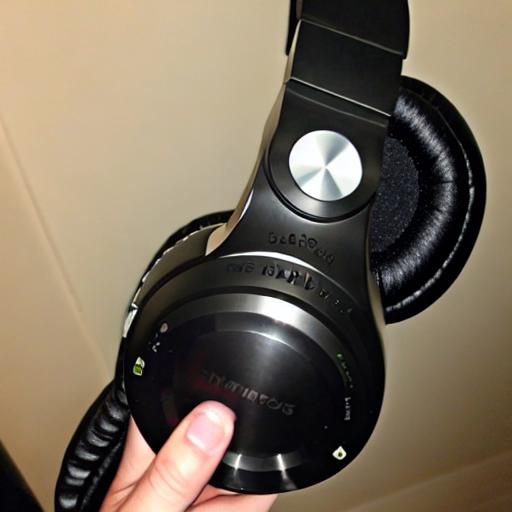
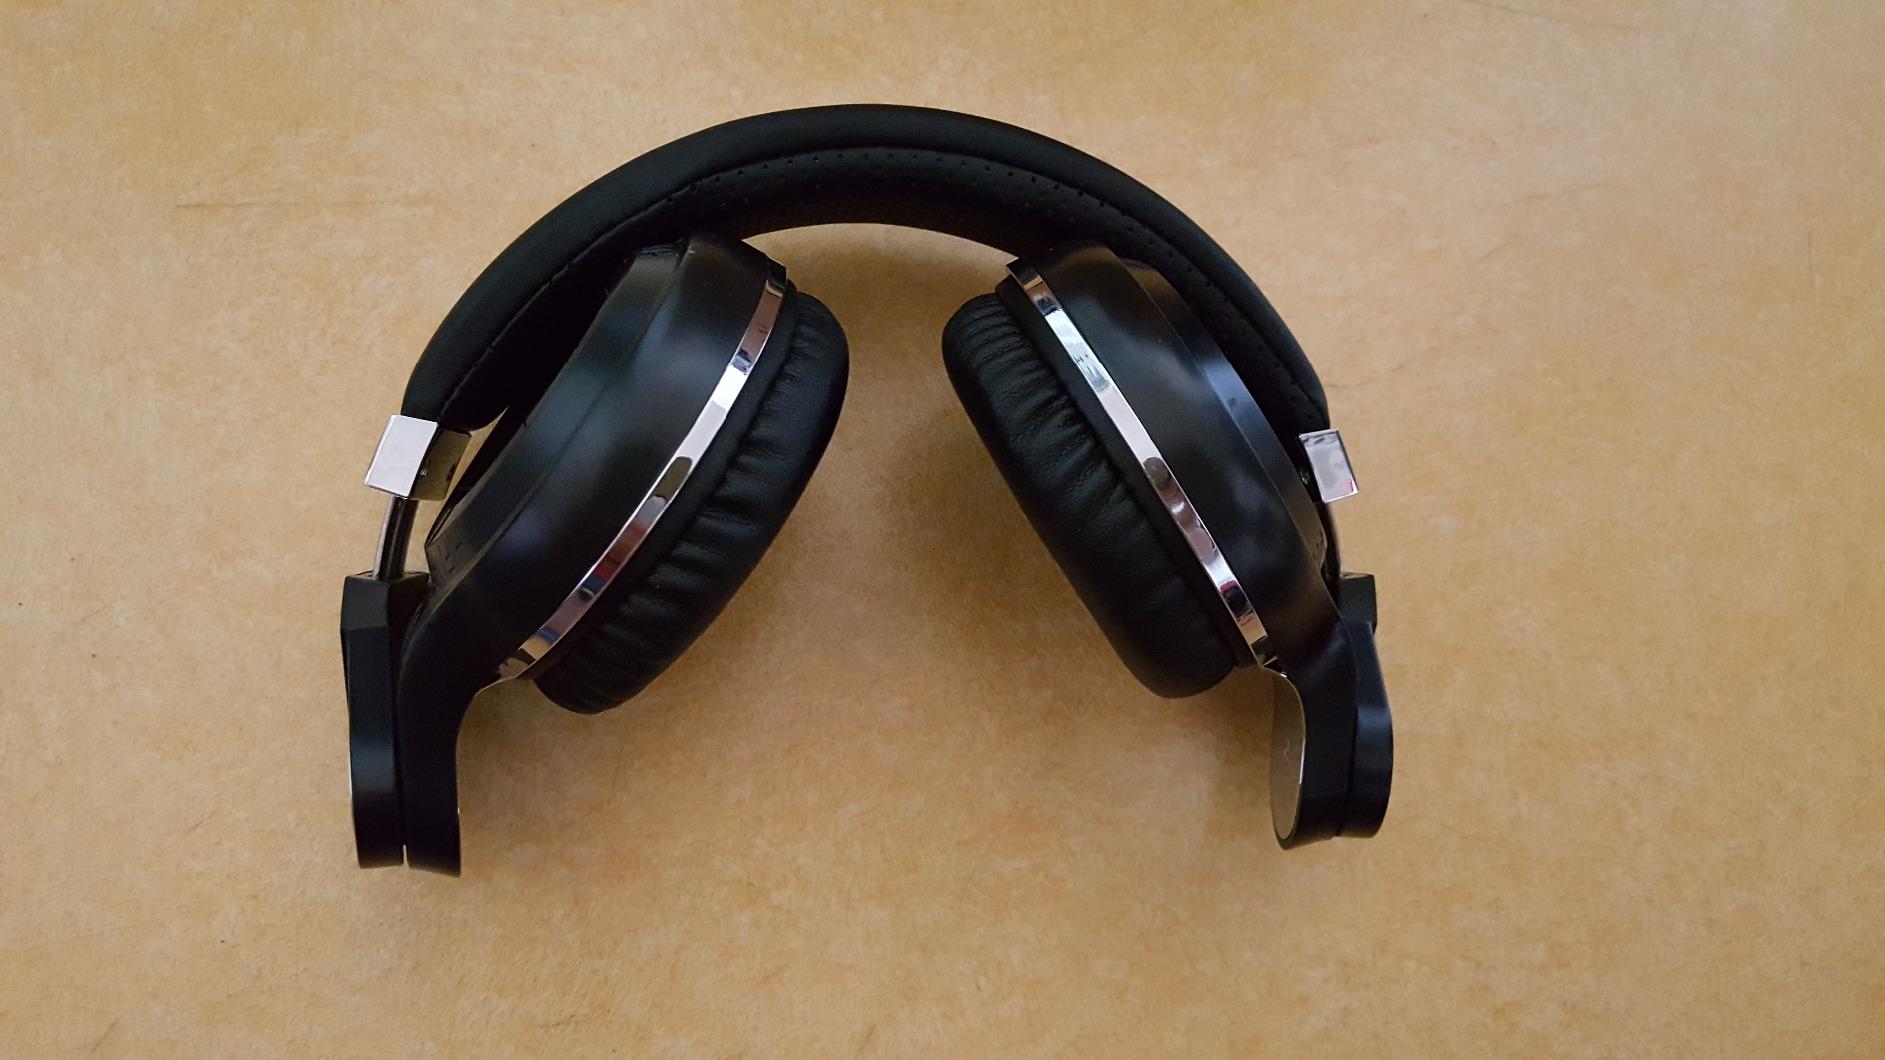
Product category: headphones
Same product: no